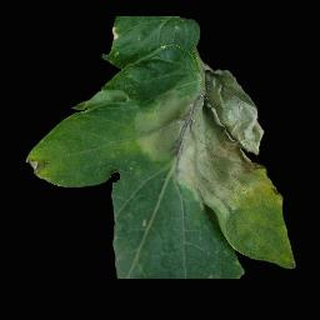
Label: tomato_late_blight